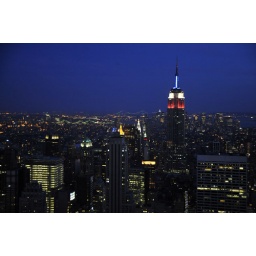
The Empire State building lit up for Memorial Day 2009. Brooklyn bridge in the background